Sky position (RA, Dec in degrees): 224.114, 6.179
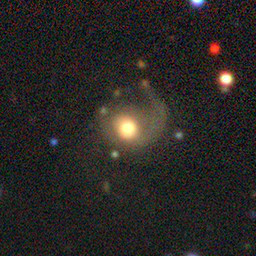
Galaxy morphology: Unbarred Loose Spiral Galaxies